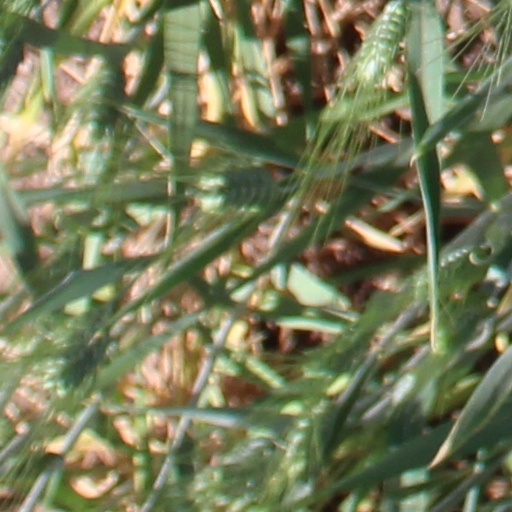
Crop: wheat